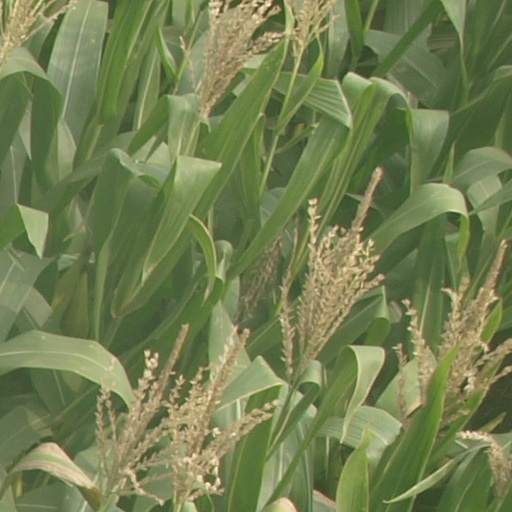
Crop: maize; corn